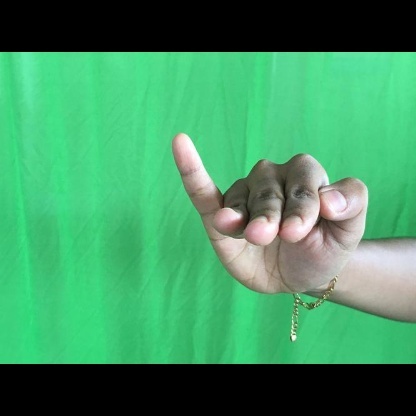
Mudra: Hamsapaksha